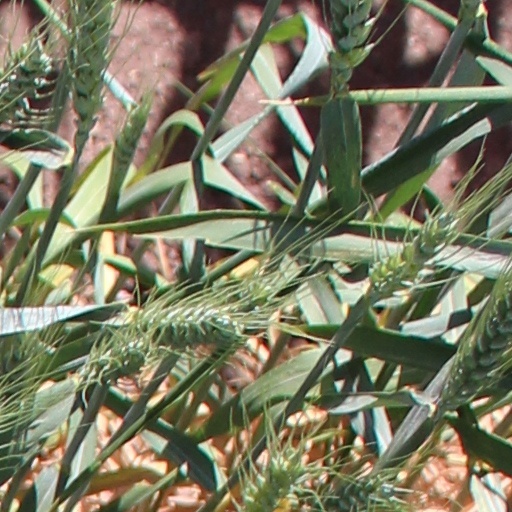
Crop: wheat